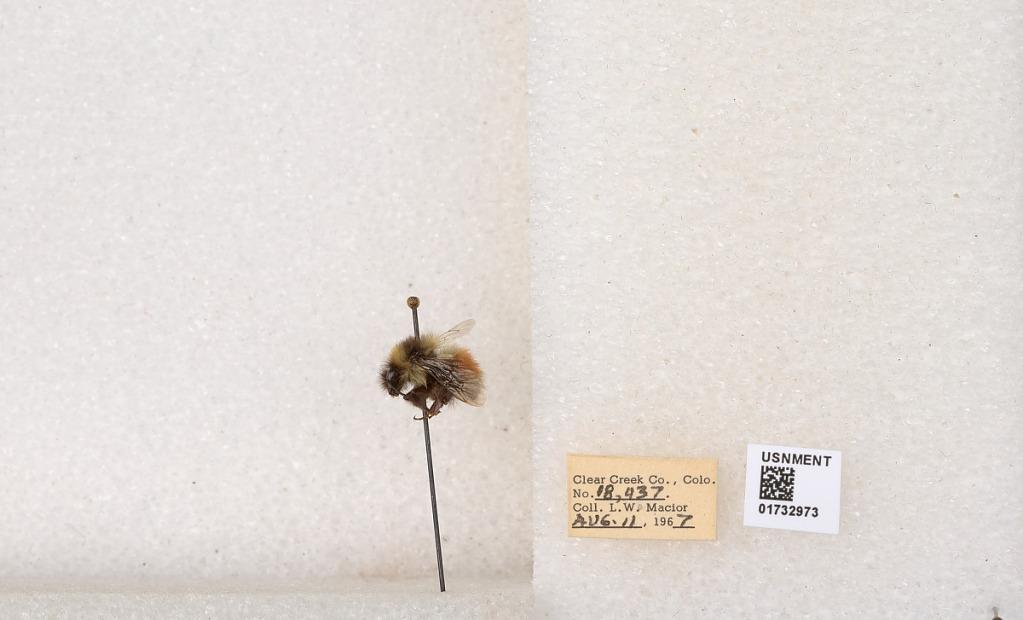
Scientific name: Bombus (Pyrobombus) sylvicola Kirby
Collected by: L. Macior
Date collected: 1967-8-11
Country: United States
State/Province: Colorado
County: Clear Creek
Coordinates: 39.6891, -105.644